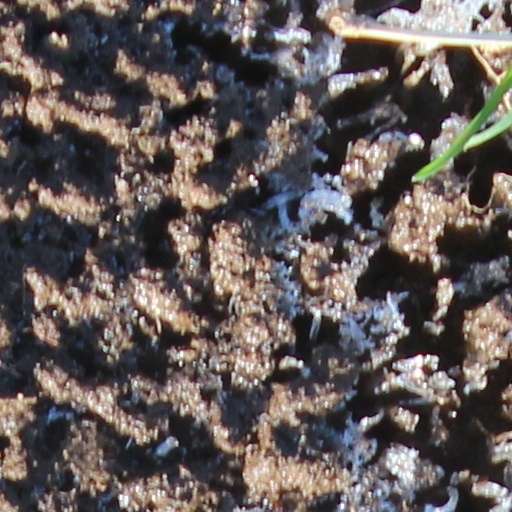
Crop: wheat